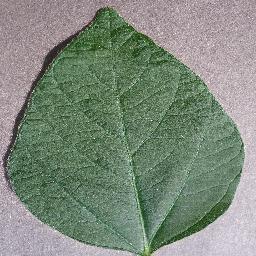
Label: Soybean___healthy